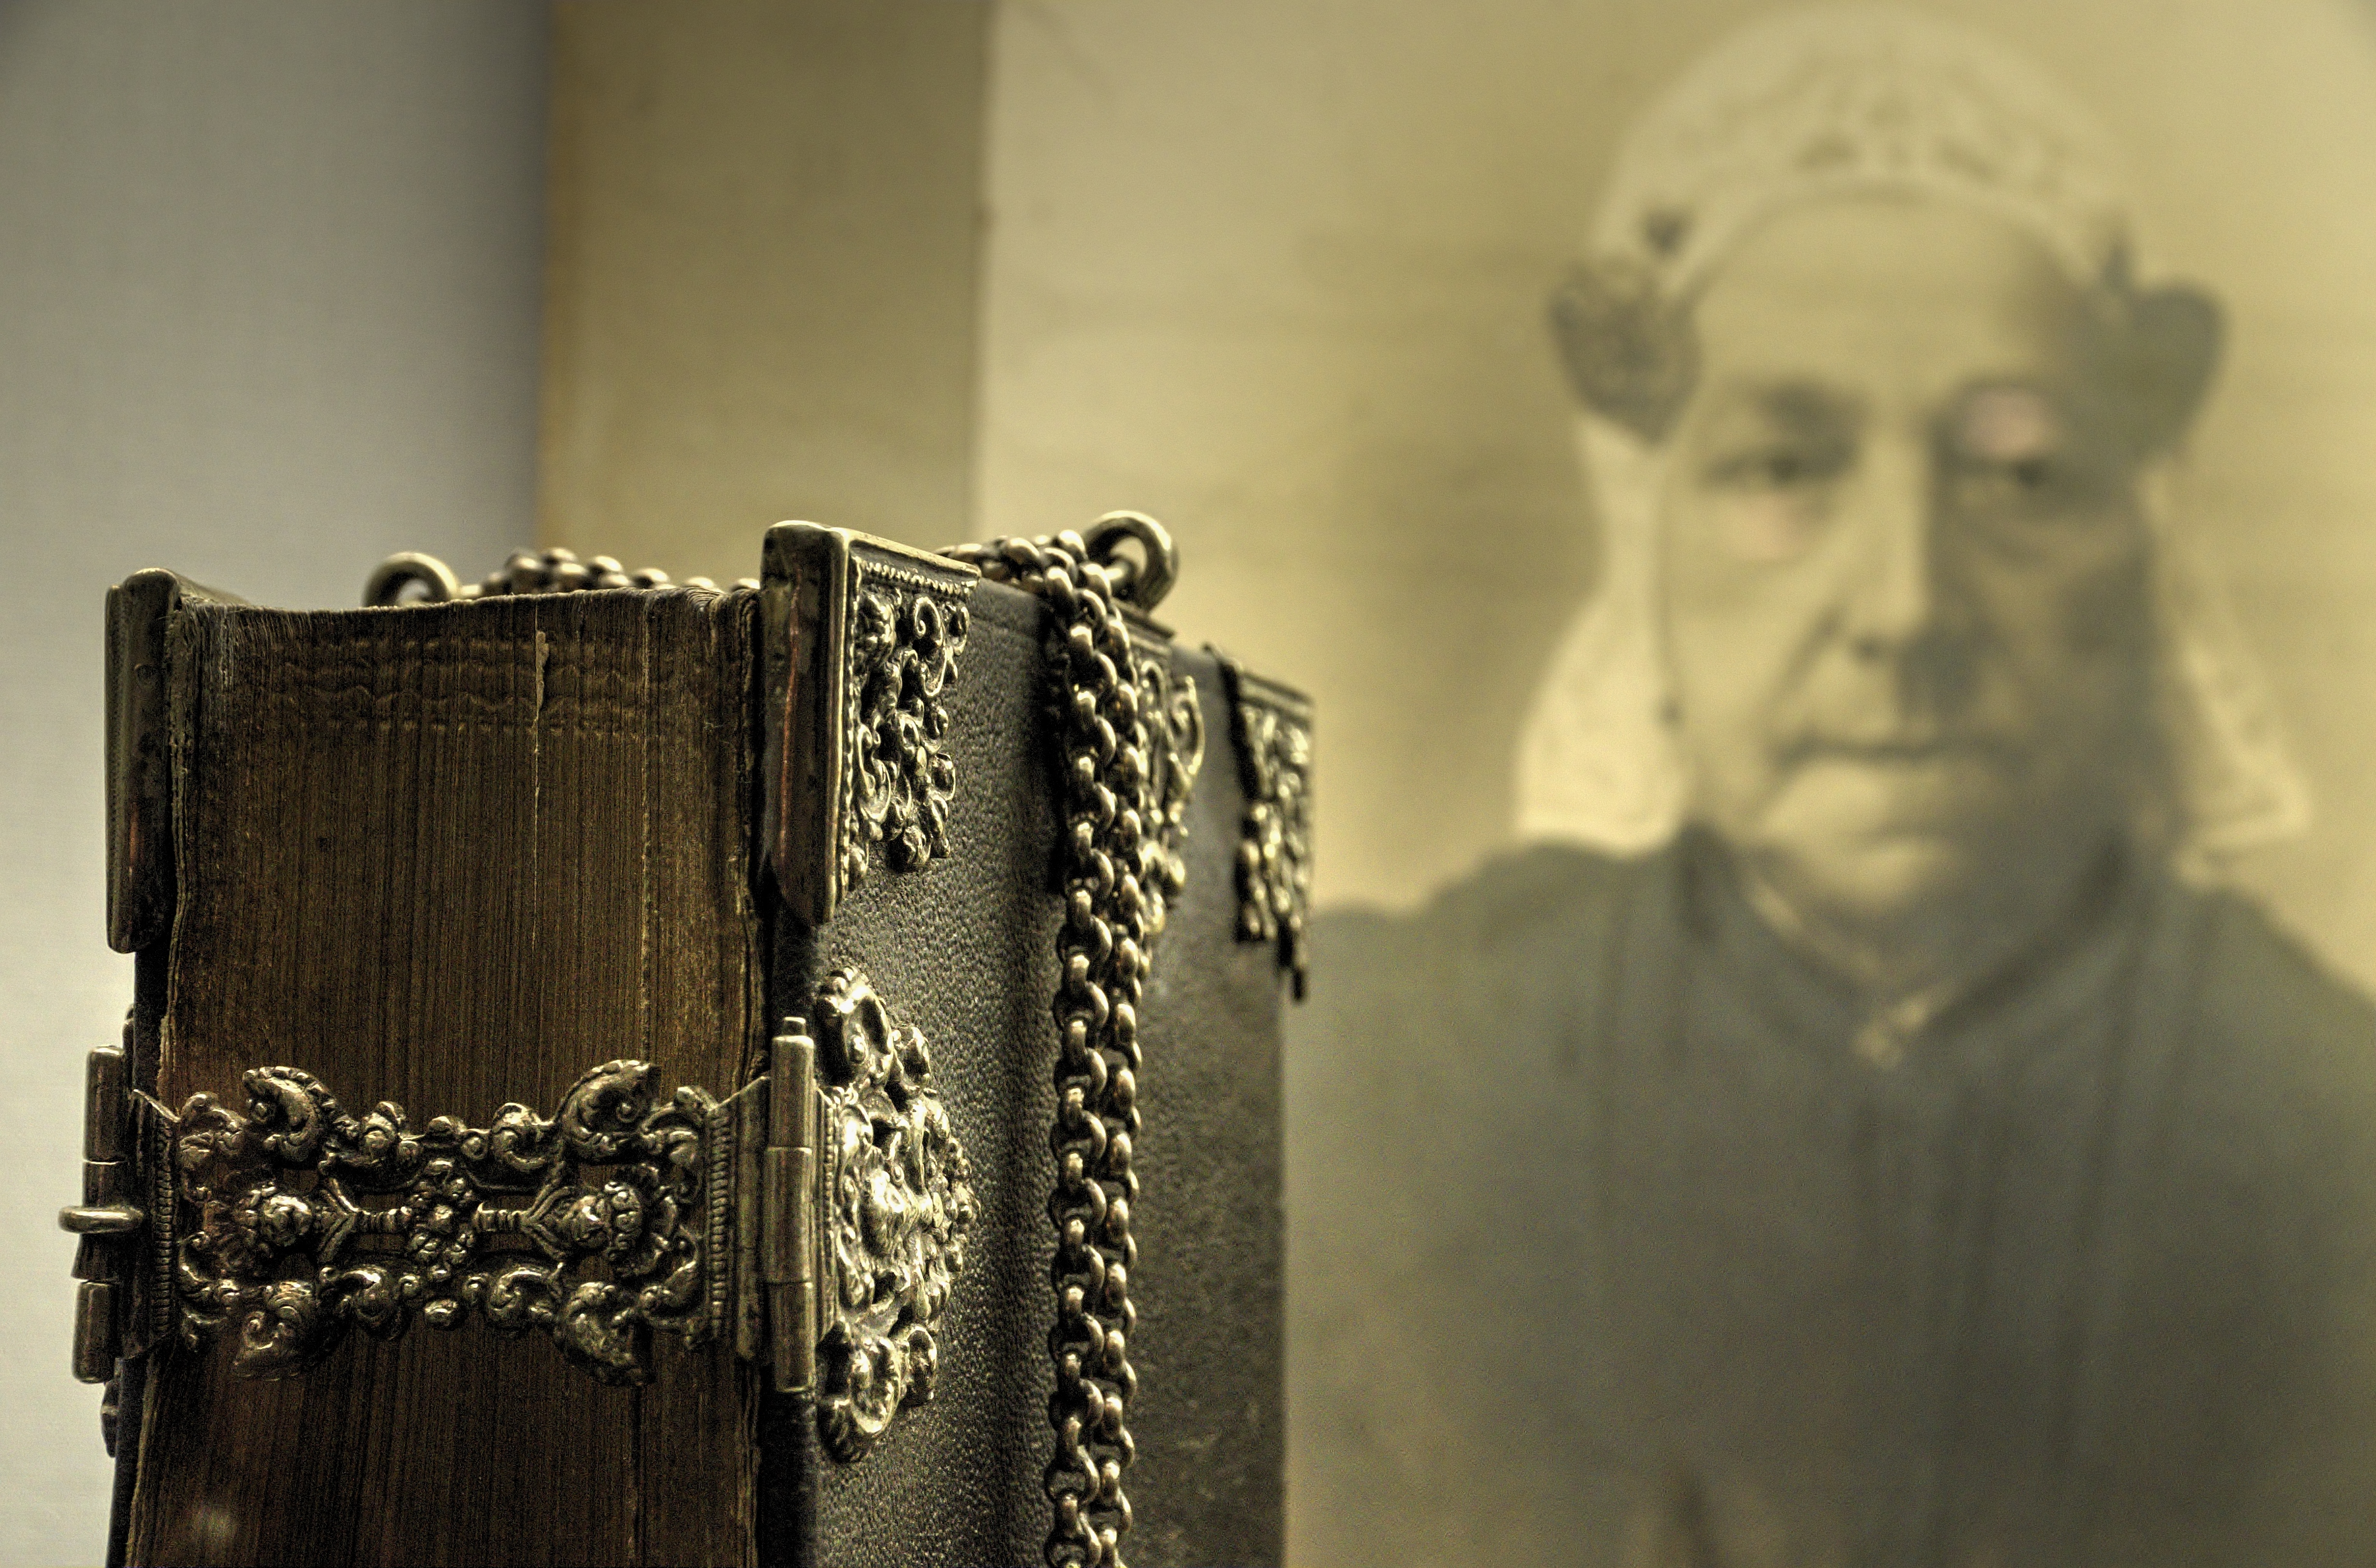
book, vintage, antique, old, religion, historic, black, bible, sculpture, art, drawing, safety, photograph, jesus, image, aperture, god, ancient history